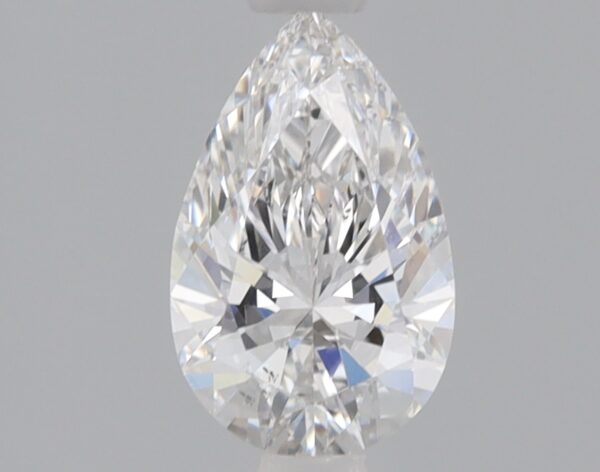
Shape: pear
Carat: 0.8
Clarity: VS2
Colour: F
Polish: EX
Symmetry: EX
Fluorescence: NONE
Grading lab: IGI
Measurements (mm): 8.43 x 5.26 x 3.24